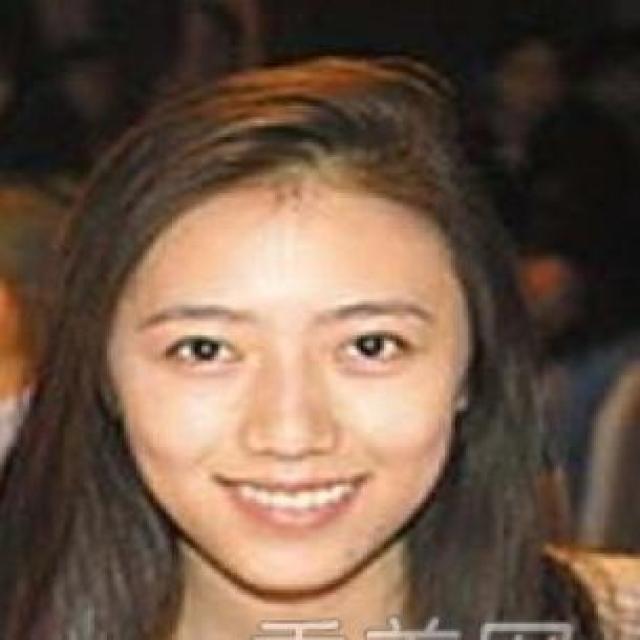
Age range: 21-44